Ryback

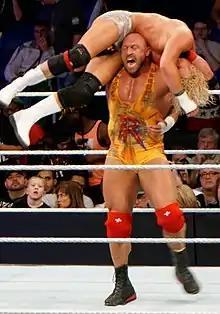
Ryback performing his finishing move, the Shell-Shock (a cradle suplex into a running horizontal muscle buster) on Dolph Ziggler

The Ryback character has been described as "Goldberg meets The Ultimate Warrior meets Rob Van Dam's tights". Owing to similarities between him and Goldberg (the latter of whom was estranged from WWE at the time, due to his own failed stint with the company in 2003–2004), the portmanteau of "Ryberg" was devised for Reeves. In October 2012, after Reeves allegedly "stole" a move used by Goldberg during a match, Goldberg would respond by stating, "now comparisons offend me". Spectators at WWE events had been chanting "Goldberg" during Reeves' matches from 2012, which Reeves said "never bothered [him]". In response to podcast host and mixed martial artist Chael Sonnen's confusion about Ryback's appeal in late 2014, former WWE writer Jon Piermarini noted that the creative staff were doing "essentially the exact same thing they did with the character when it did not work or catch on the first time" and would only continue to get Goldberg's character over as Ryback.